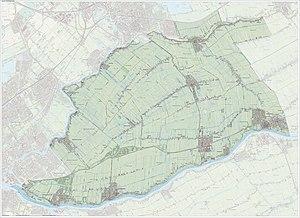
Krimpenerwaard est une commune néerlandaise située en province de Hollande-Méridionale. Établie le 1ᵉʳ janvier 2015 sur une surface de 161,3 km² par la fusion des communes de Nederlek, Ouderkerk, Vlist, Bergambacht et Schoonhoven, elle compte 54 287 habitants selon le recensement effectué cette année. Elle est nommée d'après le Krimpenerwaard.